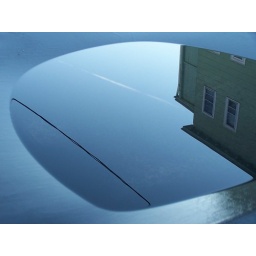
The house next door reflected in a pool of water on my tonneau cover.